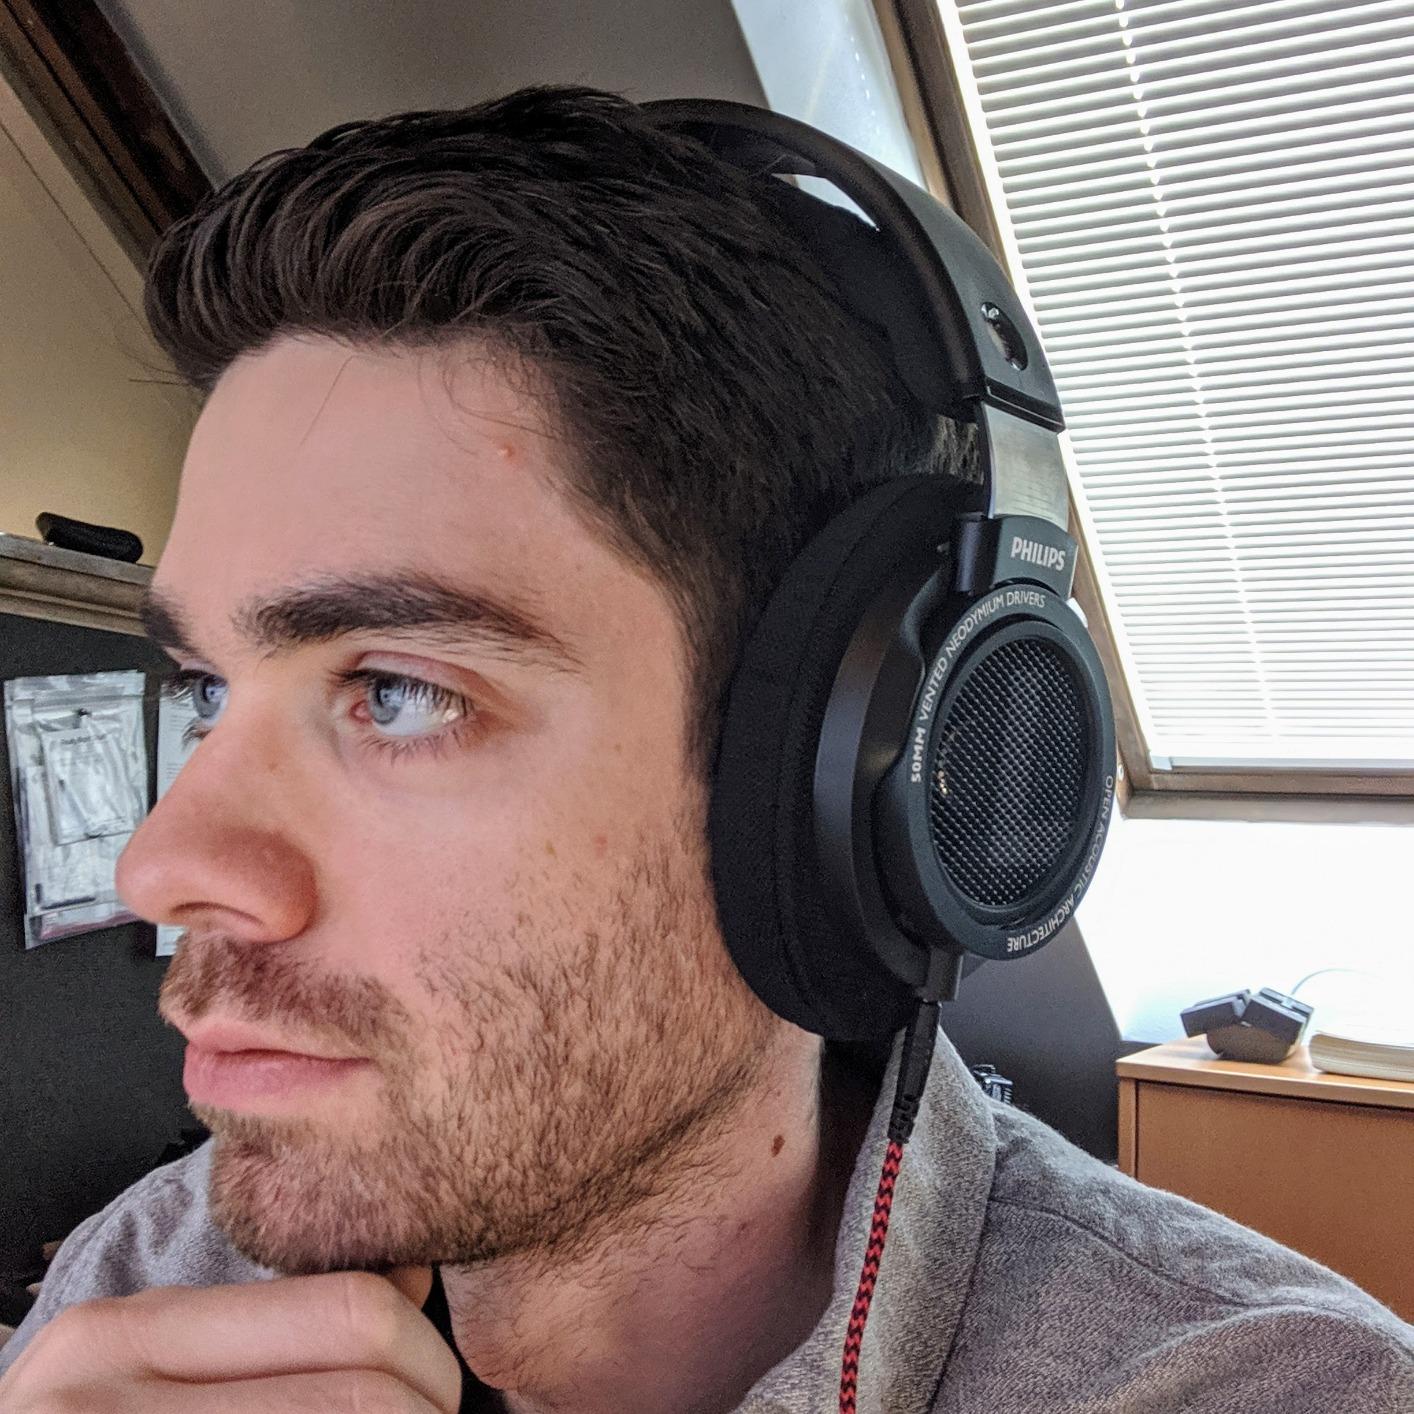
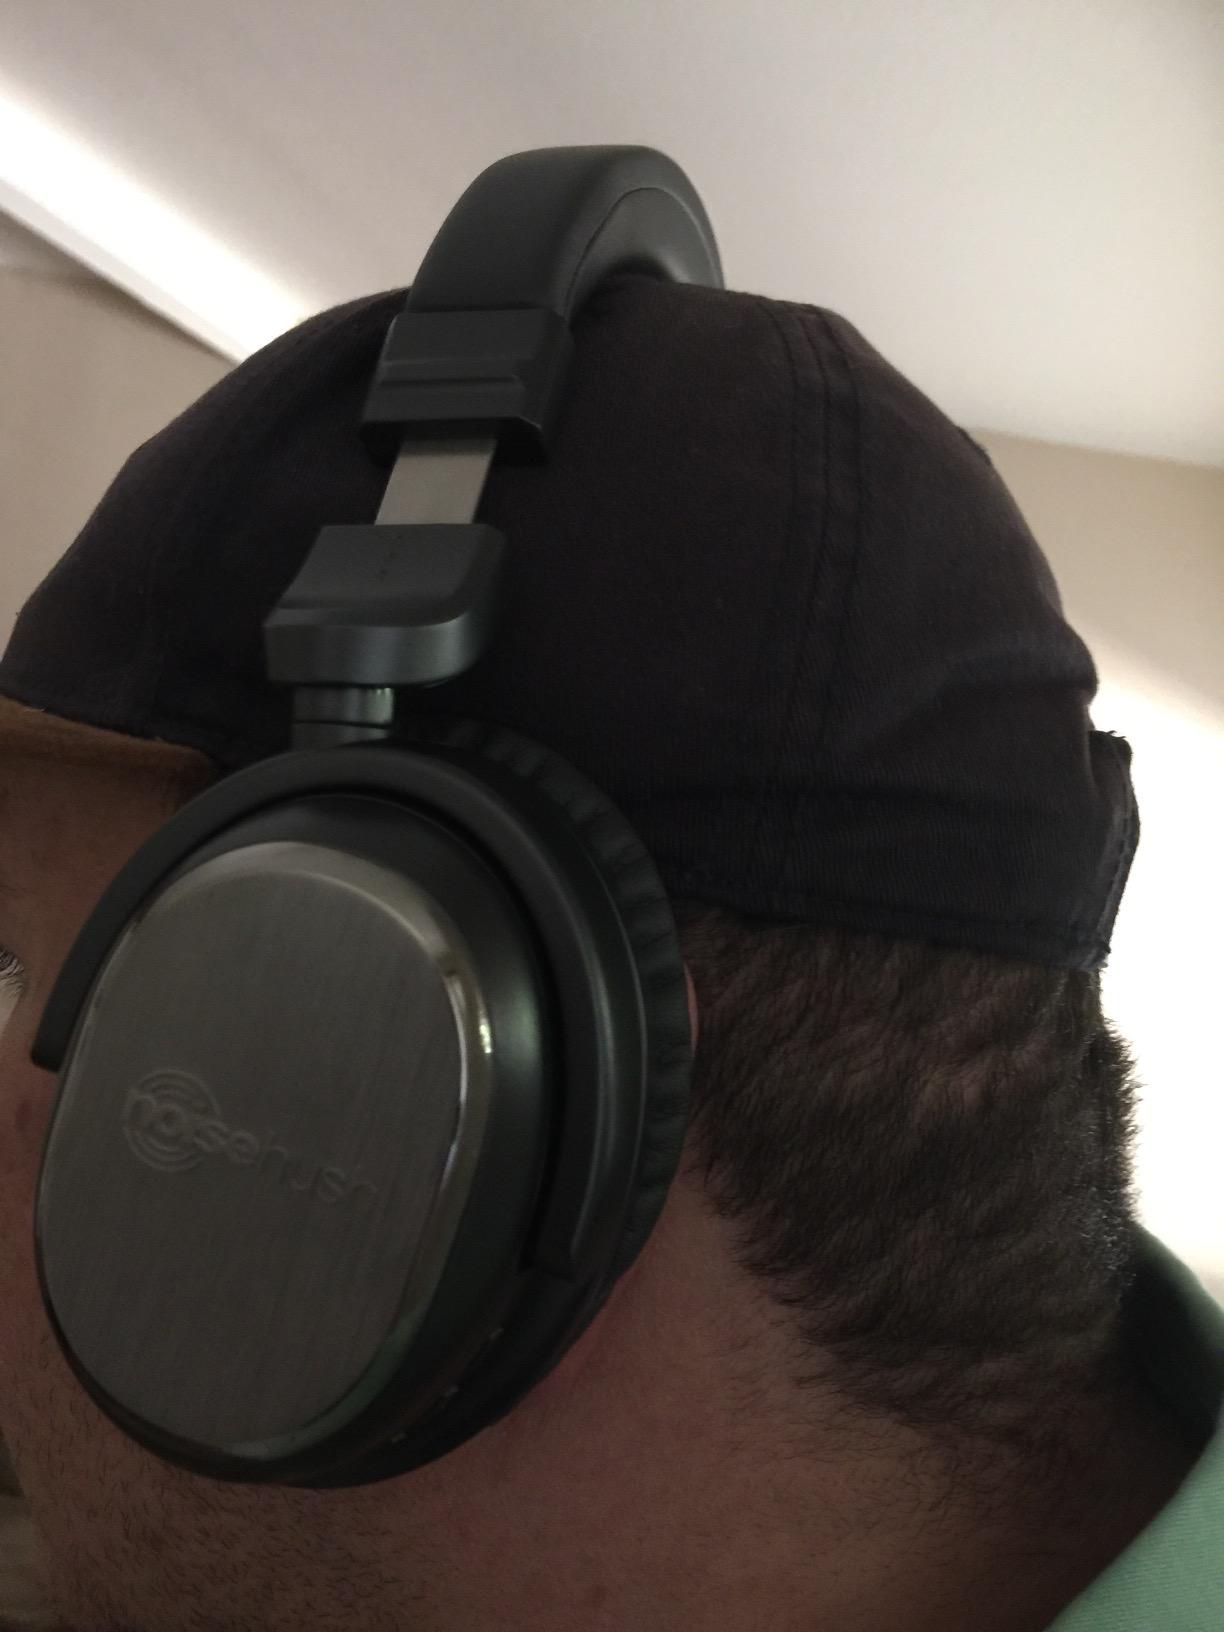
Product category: headphones
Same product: no